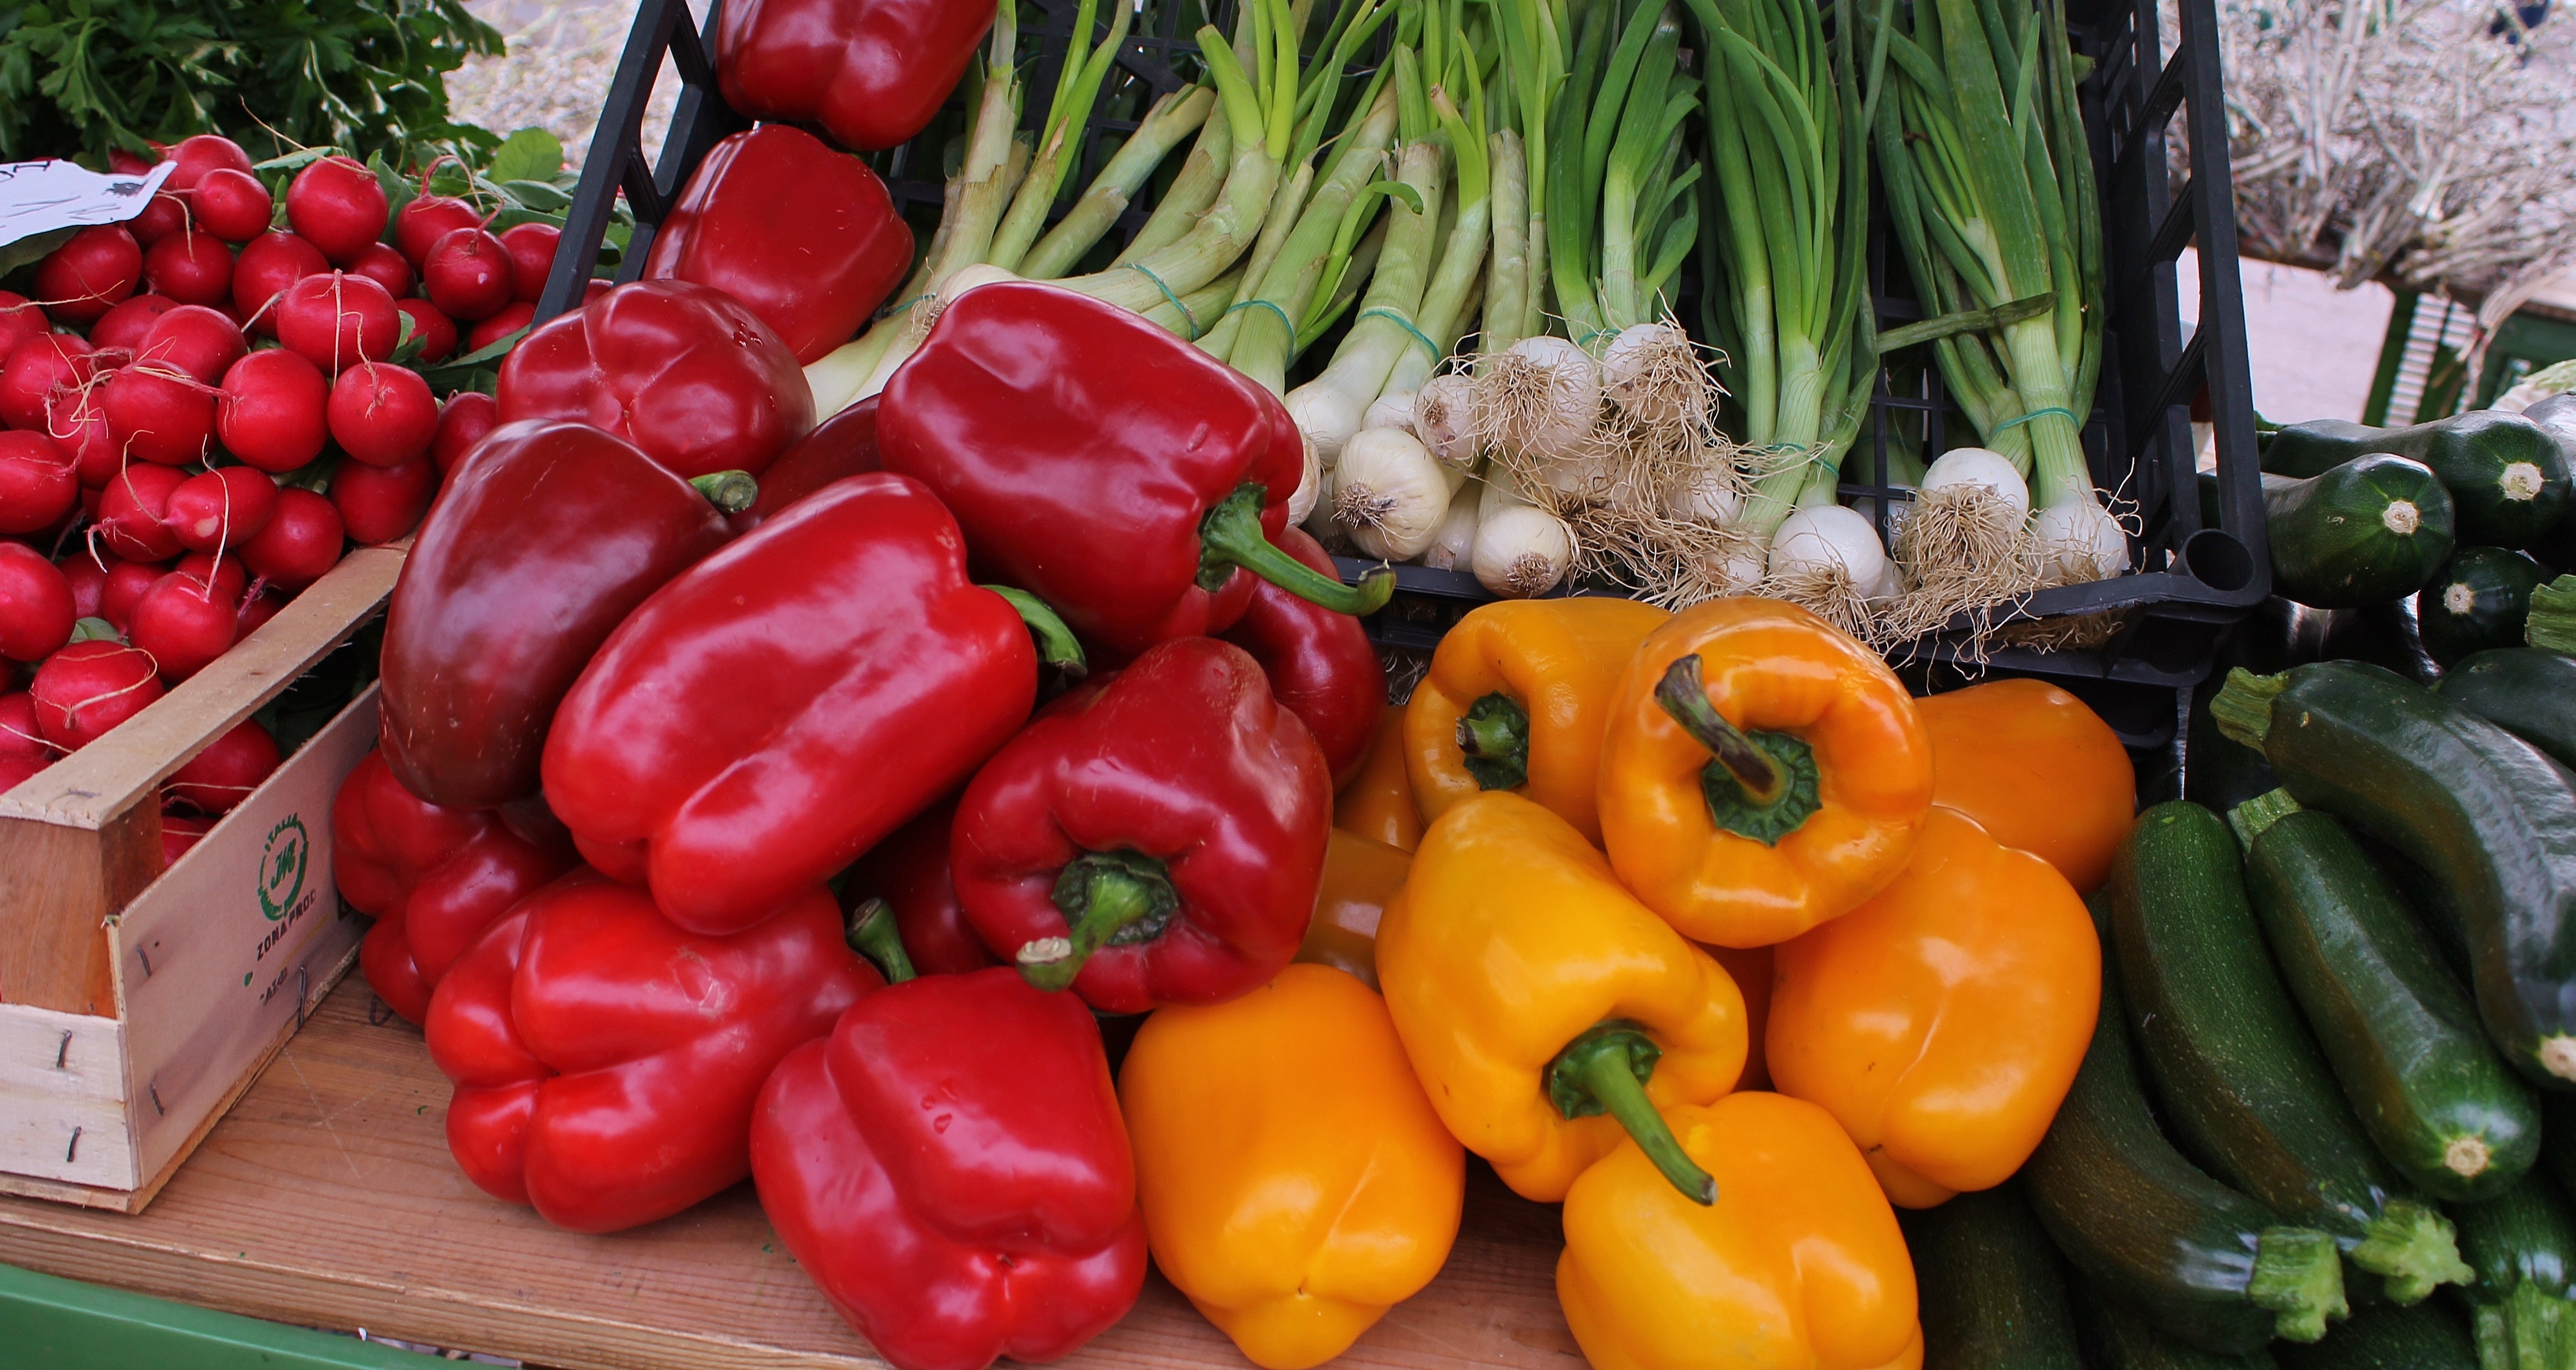
fruit, food, spice, ingredient, produce, vegetable, vegetables, peppers, bell pepper, vegetarian food, vitamins, paprika, natural foods, local food, whole food, chili pepper, colorful vegetable, diet food, peperoncini, bell peppers and chili peppers, pimiento, habanero chili